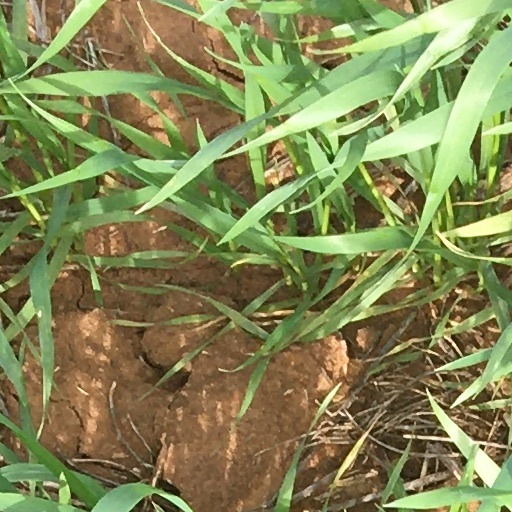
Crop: wheat